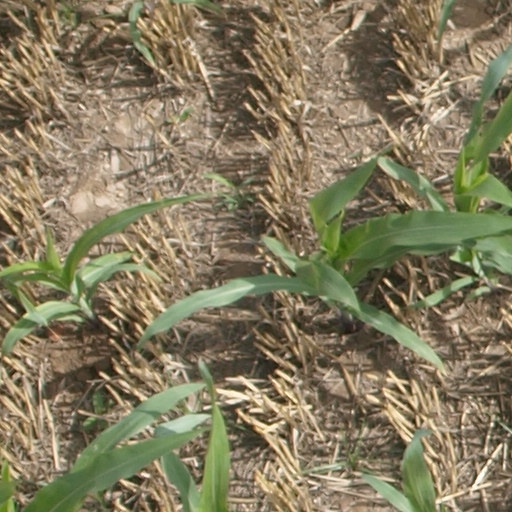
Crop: maize; corn